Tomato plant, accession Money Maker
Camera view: tilt-top (135 deg); turntable rotation: 150 degrees
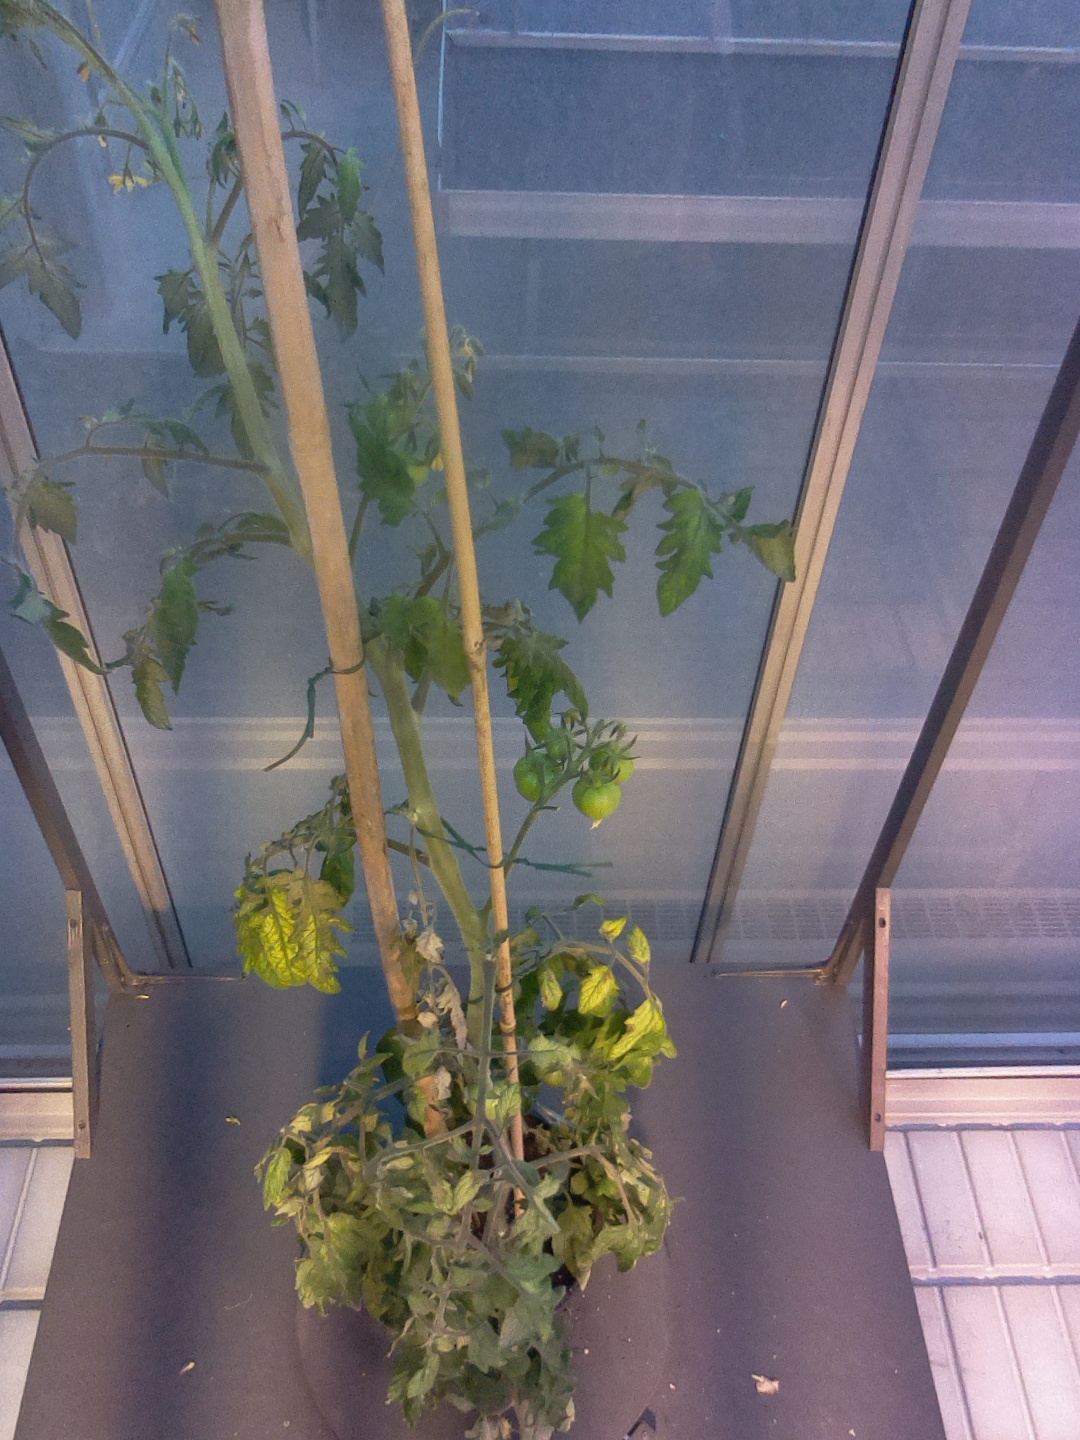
BBCH growth stage 72: 20%-30% of final fruit size